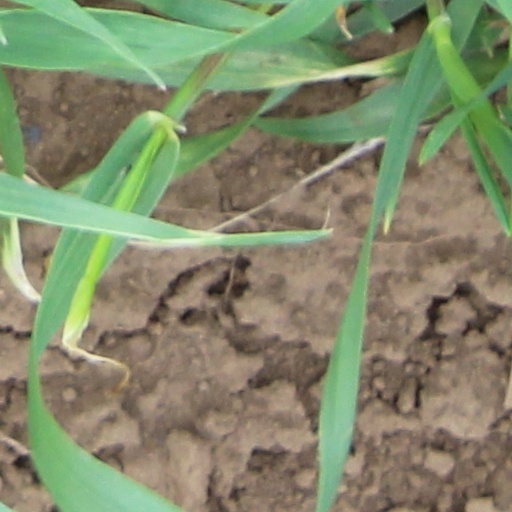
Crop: wheat